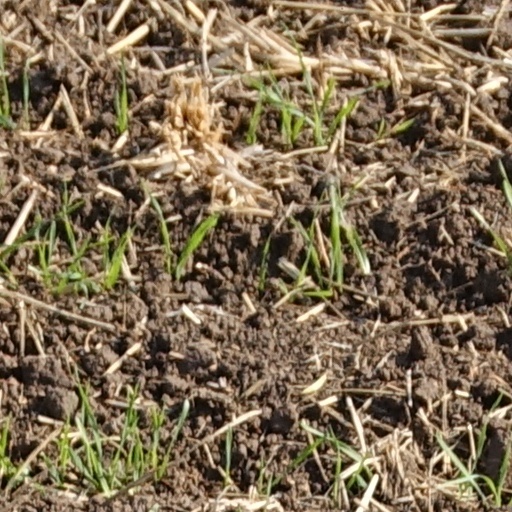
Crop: wheat